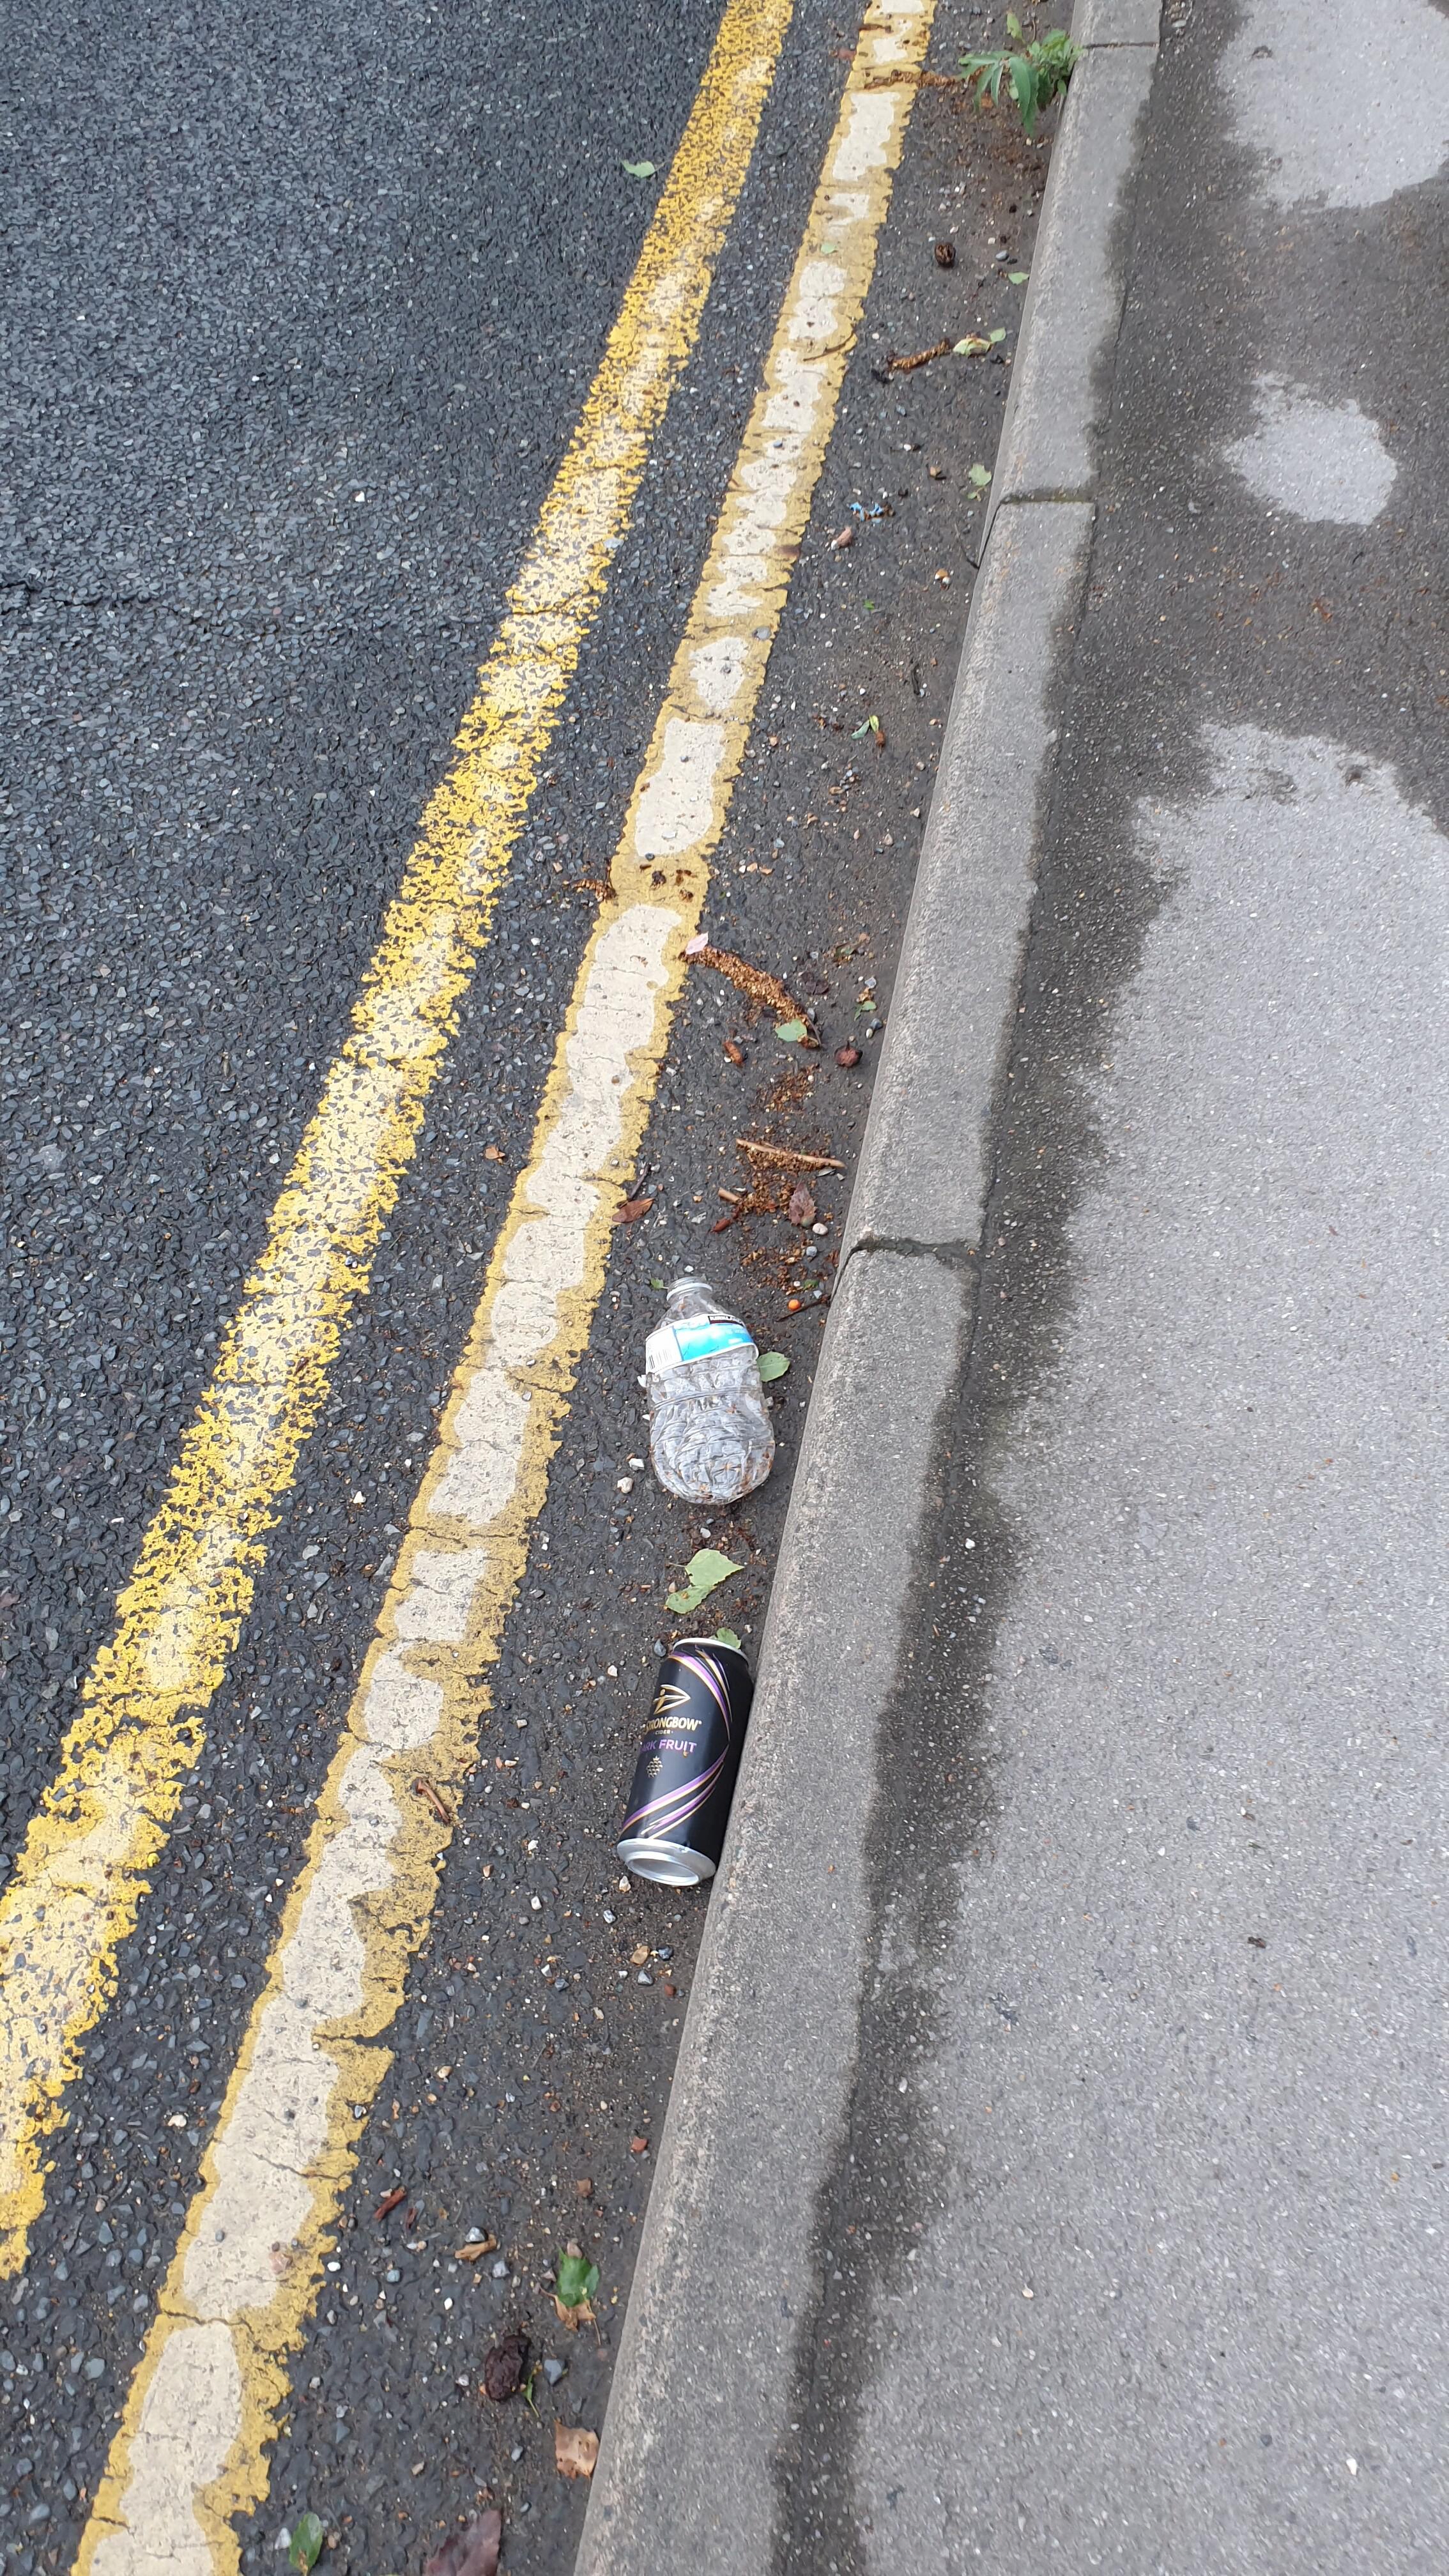
Object: Clear plastic bottle (Bottle)

Object: Drink can (Can)